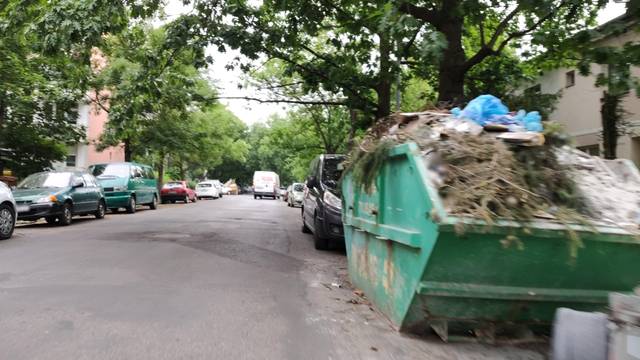
Region: Germany
Coordinates: 51.082, 17.019